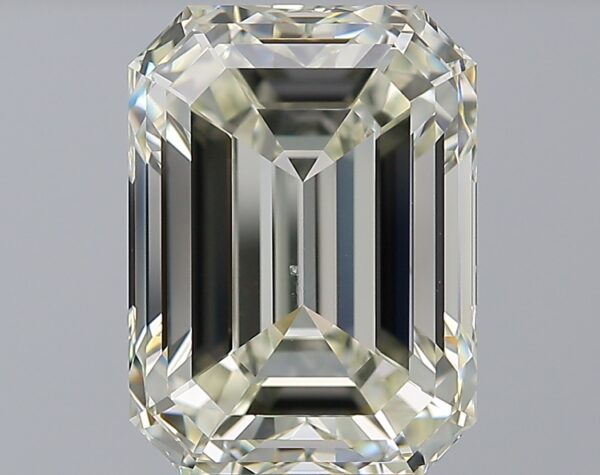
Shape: emerald
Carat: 7.01
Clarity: VS2
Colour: L
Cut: EX
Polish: EX
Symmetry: EX
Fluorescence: N
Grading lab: GIA
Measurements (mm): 12.47 x 9.15 x 6.27